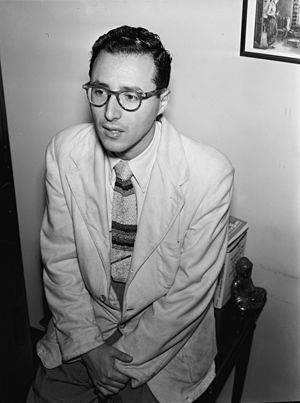
Pete Rugolo
Pete Rugolo var amerikansk/italiensk arrangør og komponist.